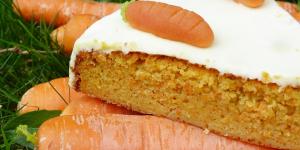
torta de zanahoria casera